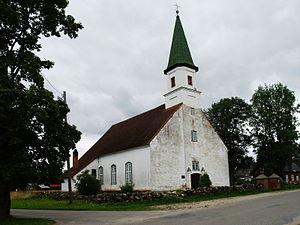
Aloja est une ville du nord de la Lettonie, située près de la frontière avec l'Estonie à 120 kilomètres de Riga et à 44 kilomètres de Valmiera. Elle a 1 354 habitants pour une superficie de 2,76 km².